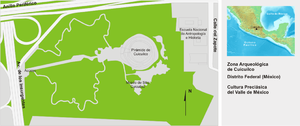
Cuicuilco est un important site archéologique mésoaméricain de la période préclassique moyenne et tardive situé sur la rive sud du lac Texcoco dans la vallée de Mexico au sud de la réserve écologique du Pedregal. Ce fut la première cité à s'installer sur les rives du lac Texcoco et fut aussi, pendant le Iᵉʳ millénaire av. J.-C., la plus importante ville de la vallée de Mexico.